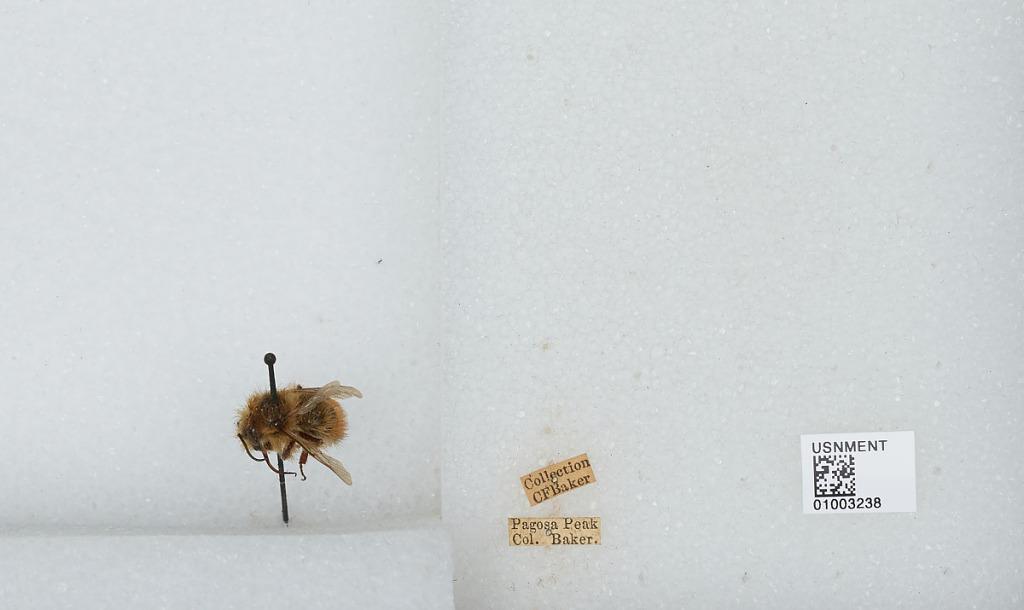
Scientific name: Bombus (Pyrobombus) flavifrons Cresson
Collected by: C. Baker
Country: United States
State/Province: Colorado
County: Mineral
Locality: Pagosa Peak
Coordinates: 37.4436, -107.067